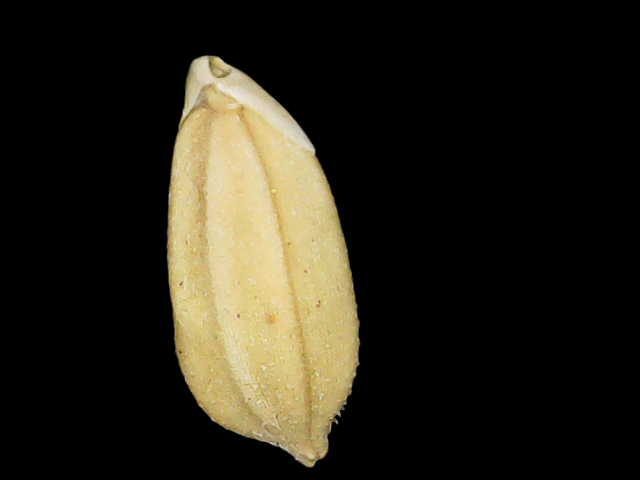
Rice variety: Binadhan08